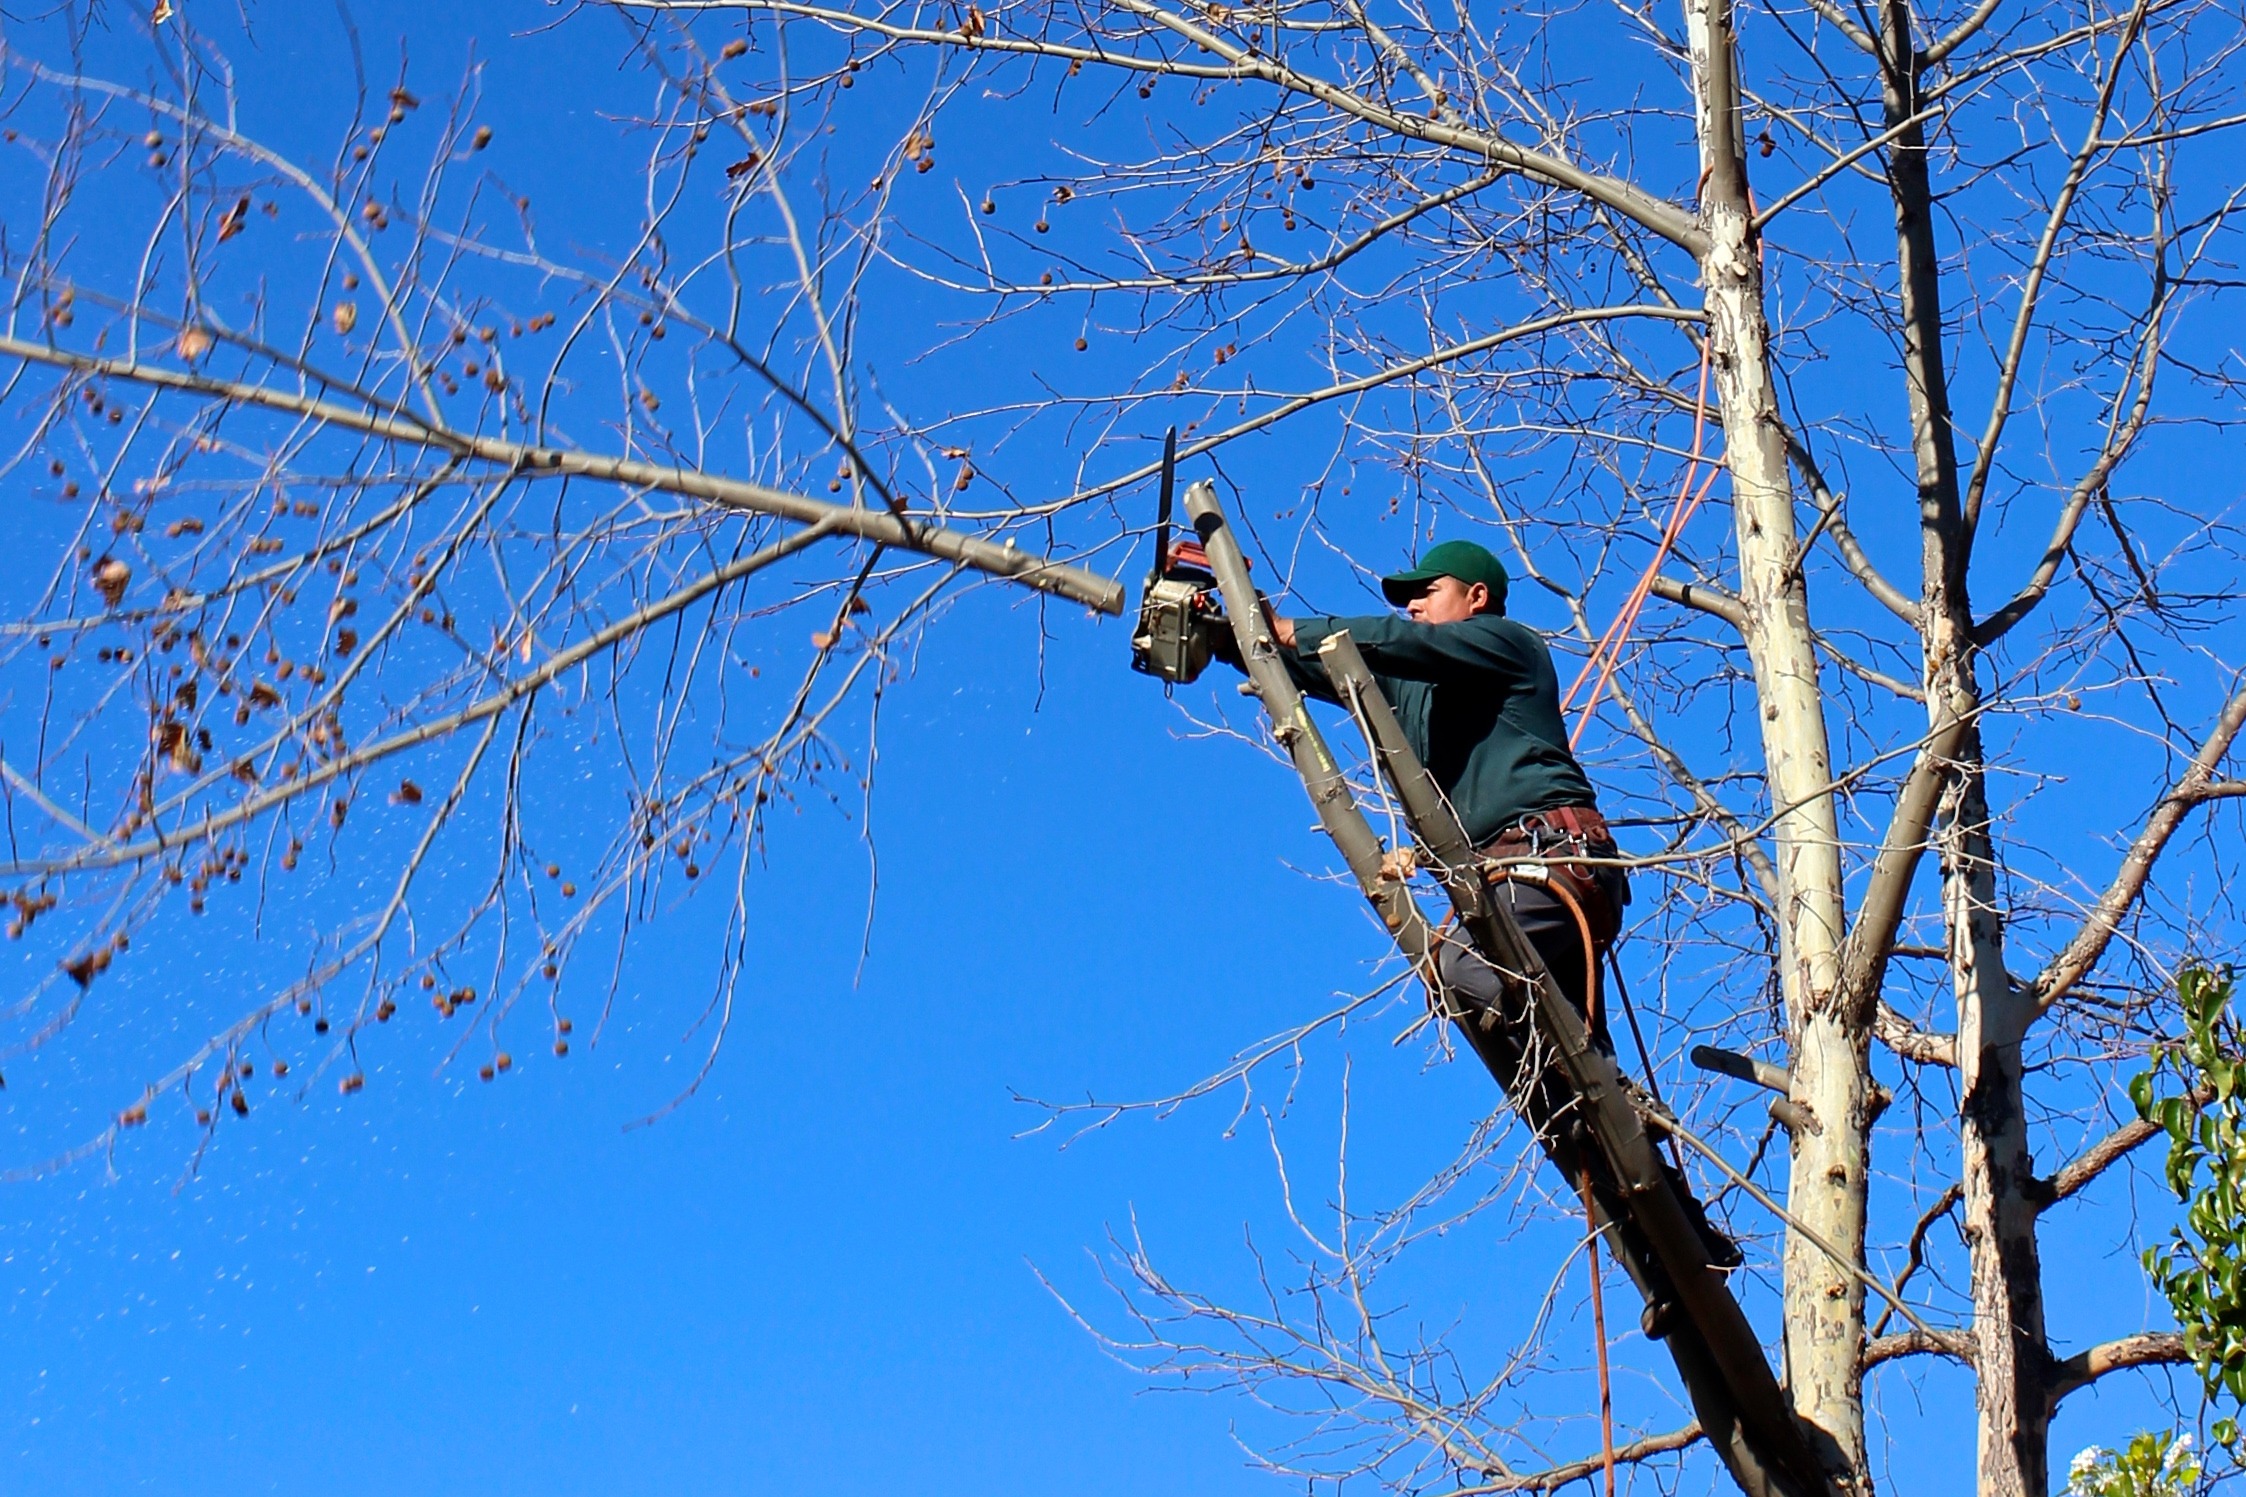
tree, branch, winter, plant, sky, flower, spring, blue, season, trees, worker, landscaping, chainsaw, woodcutter, trimming, arborist, pruning, felling, woody plant